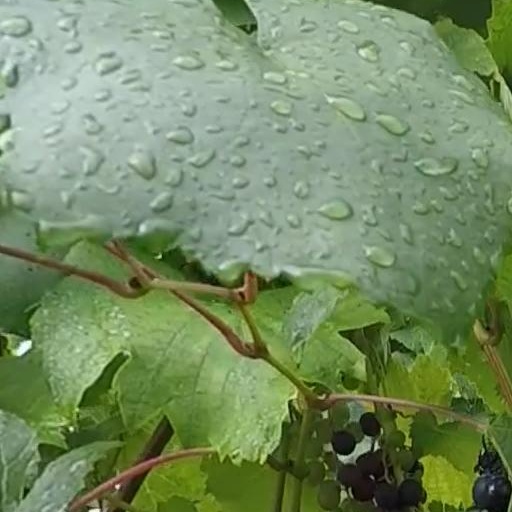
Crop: grape